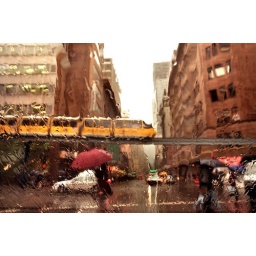
Through the car window on a wet Monday in George St,Sydney.